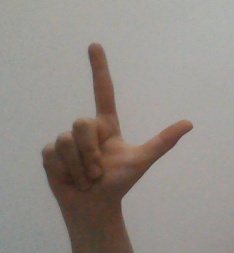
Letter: laam